Darren Hayes

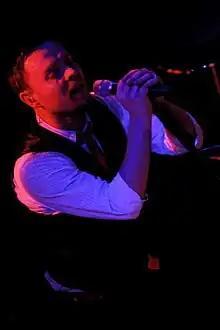
Hayes performing in 2008

Hayes did a mini tour in the US in November and December 2007, making appearances at Borders stores and performing two shows in New York City and Philadelphia.